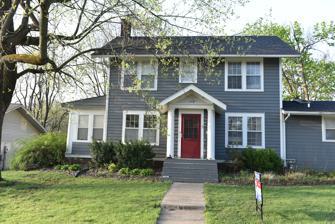
Building: Dr. William E. and Ethel Rosenberger Berry House
Country: United States of America
Year built: 1924
Historic house in Iowa, United States United States historic place Dr. William E. and Ethel Rosenberger Berry House U.S. National Register of Historic Places Show map of Iowa Show map of the United States Location 116 Rosenberger Ave. Oskaloosa, Iowa Coordinates 41°18′21″N 92°38′48″W / 41.30583°N 92.64667°W / 41.30583; -92.64667 Area less than one acre Built 1924 Built by P.W. Sparks Architectural style Colonial Revival MPS Quaker Testimony in Oskaloosa MPS NRHP reference No. 96000343 Added to NRHP March 29, 1996 The Dr. William E. and Ethel Rosenberger Berry House is a historic residence located in Oskaloosa, Iowa , United States.  The Berry's were Quakers and members of the faculty of William Penn College .  He taught classical languages and served as Dean, while she taught French.  They were among the first to settle in the  Penn College Addition. The college platted and sold these lots, which in turn helped the institution financially survive. The Berry's bought several lots, and built their house on one of them.  Their Colonial Revival house was built in 1924 by P.W. Sparks, a local contractor.  It is a two-story, frame, single-family dwelling that features a side- gable roof, an enclosed front porch, and a solarium .  It is the Berry's association with the school in the context of the Quaker testimony in Oskaloosa that makes this house historic. The house was listed on the National Register of Historic Places in 1996. References